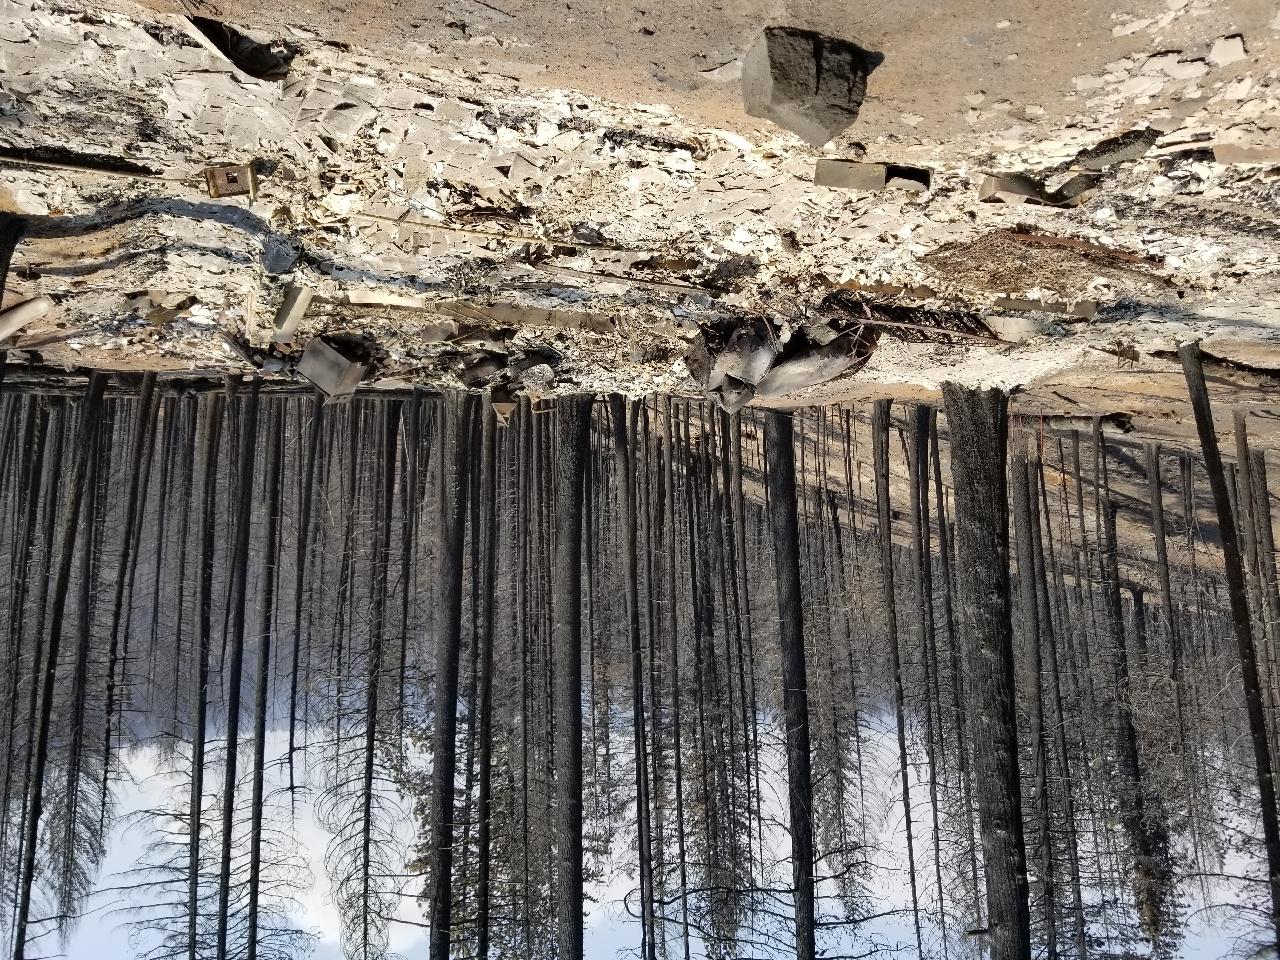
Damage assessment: destroyed